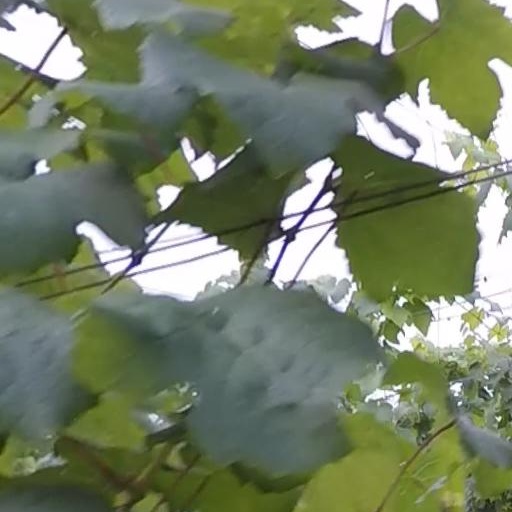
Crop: grape